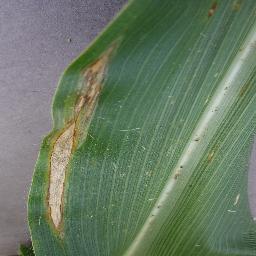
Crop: corn
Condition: (maize)_northern_blight